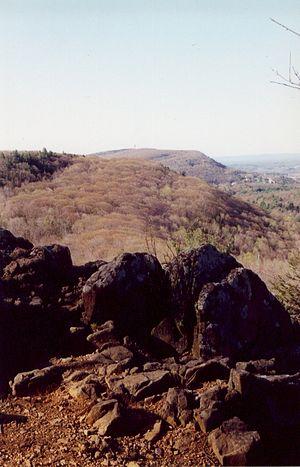
Talcott Mountain est une montagne située au sein de la vallée du Connecticut, au centre de l'État du même nom, et faisant partie de Metacomet Ridge, une longue arête rocheuse des Appalaches qui traverse le Sud de la Nouvelle-Angleterre sur 160 kilomètres de long. Le sommet s'élève à 290 mètres d'altitude en son point le plus élevé. Talcott Mountain est une destination populaire pour la pratique de la randonnée pédestre, réputée pour ses falaises, le panorama qu'elle offre, son microclimat ainsi que sa faune et sa flore variées. Des sites touristiques et naturels tels que ses deux parcs d'États, ses nombreux réservoirs, son centre d'information éducative et surtout Heublein Tower attirent les visiteurs.